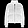
Label: Coat